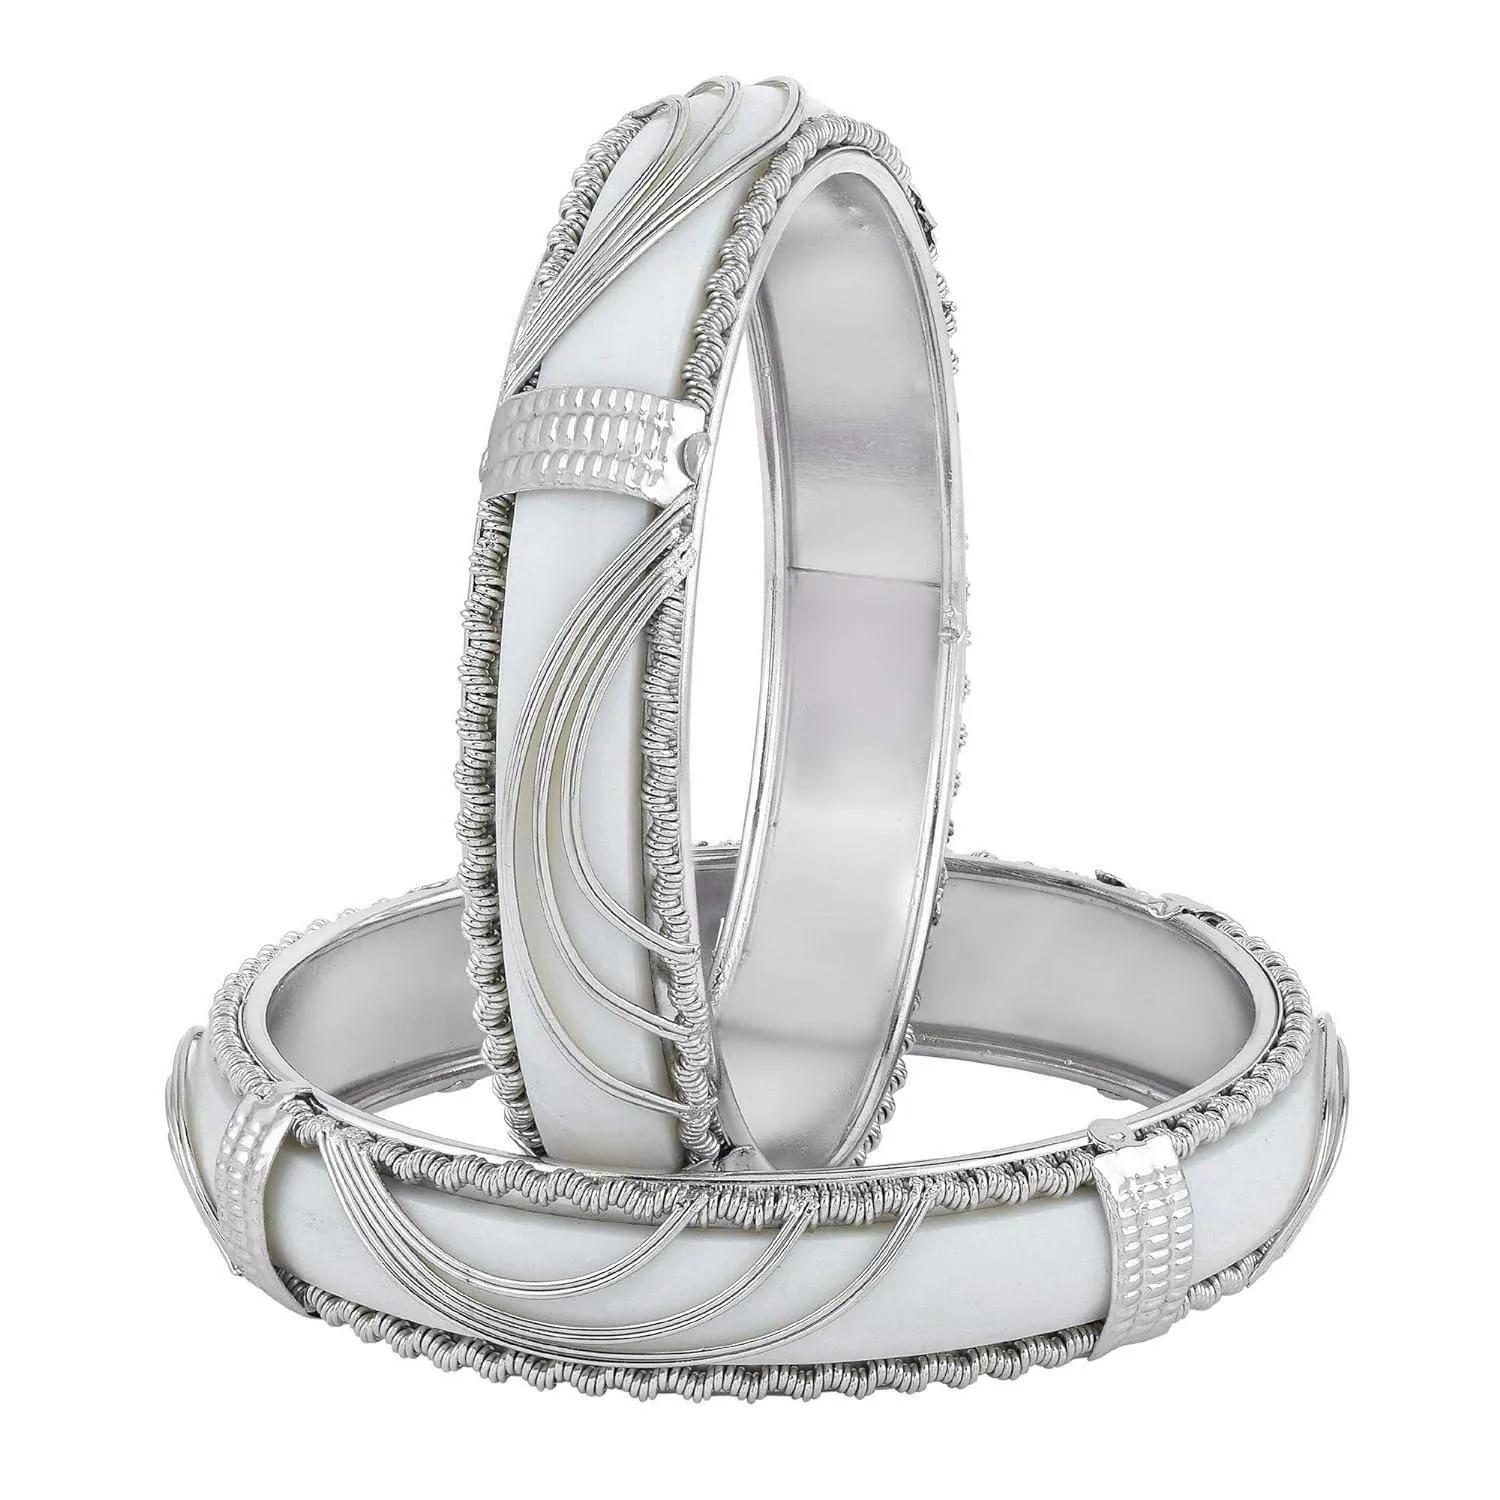
Morir Plastic For Women 2
Type: Necklaces & Pendants
Brand: MORIR
Price: Rs. 899
 Complete your traditional look for the upcoming family function by wearing these set of bangles. a good gifting option for all age groups, on birthdays, anniversaries, or surprise parties. it gives you different and energetic look whenever you are going. it increases your beauty and extra beauties that it adds symmetry and grace to any wearer. it can go with all types of outfits. it suits with all outfits and a perfect buy for a college going girl it is easy to maintain and handle. it suits on all type of dressy occassions. it gives you different and energetic look whenever you are going. it increases your beauty and extra beauties that it adds symmetry and grace to any wearer. good choices for gift giving or for yourself. ideal for any ethnic outfit like saree, bridal wear wedding or on party, festival dance or any special occasion or as novelty costume accessories.